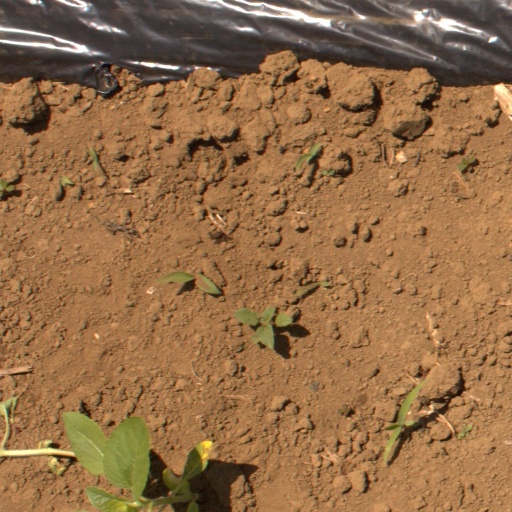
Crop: Jerusalem artichoke